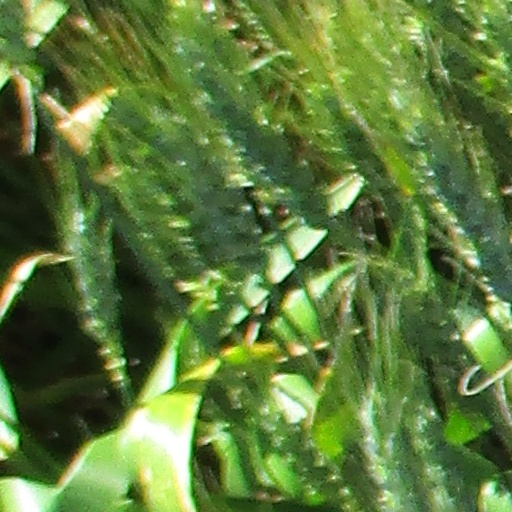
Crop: wheat